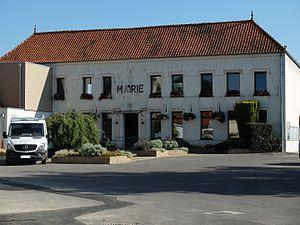
Vue de la mairie de Beaurainville.
Beaurainville est une commune française située dans le département du Pas-de-Calais en région Hauts-de-France.